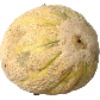
Label: cantaloupe